2014 Gaza Valley airstrike

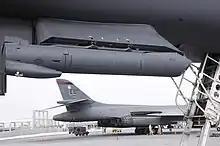
A closer view of the Sniper Advanced Targeting Pod

Captain Derrick Anderson, through the use of his own lawyers, was ultimately cleared of any responsibility in the strike and faced no punitive action, however the incident led to end of his military career. The Air Force JTAC who called in the strike was ultimately forced out of the special operations community. Despite the flaws in the Sniper Pod, no plans have been made fix the issue, however B-1B crews have been made aware of the critical flaw and received retraining on the device as a result. No changes have been made to the B-1B's use as a close air support platform. According to Woody Studenmund, the father of one of the soldiers killed in the air strike, "None of the other mistakes mattered, none of them mattered. When we send our soldiers into battle, it's wrong to have them using a weapon system which isn't capable of doing what it's supposed to be doing. It's not murder, but it's close."